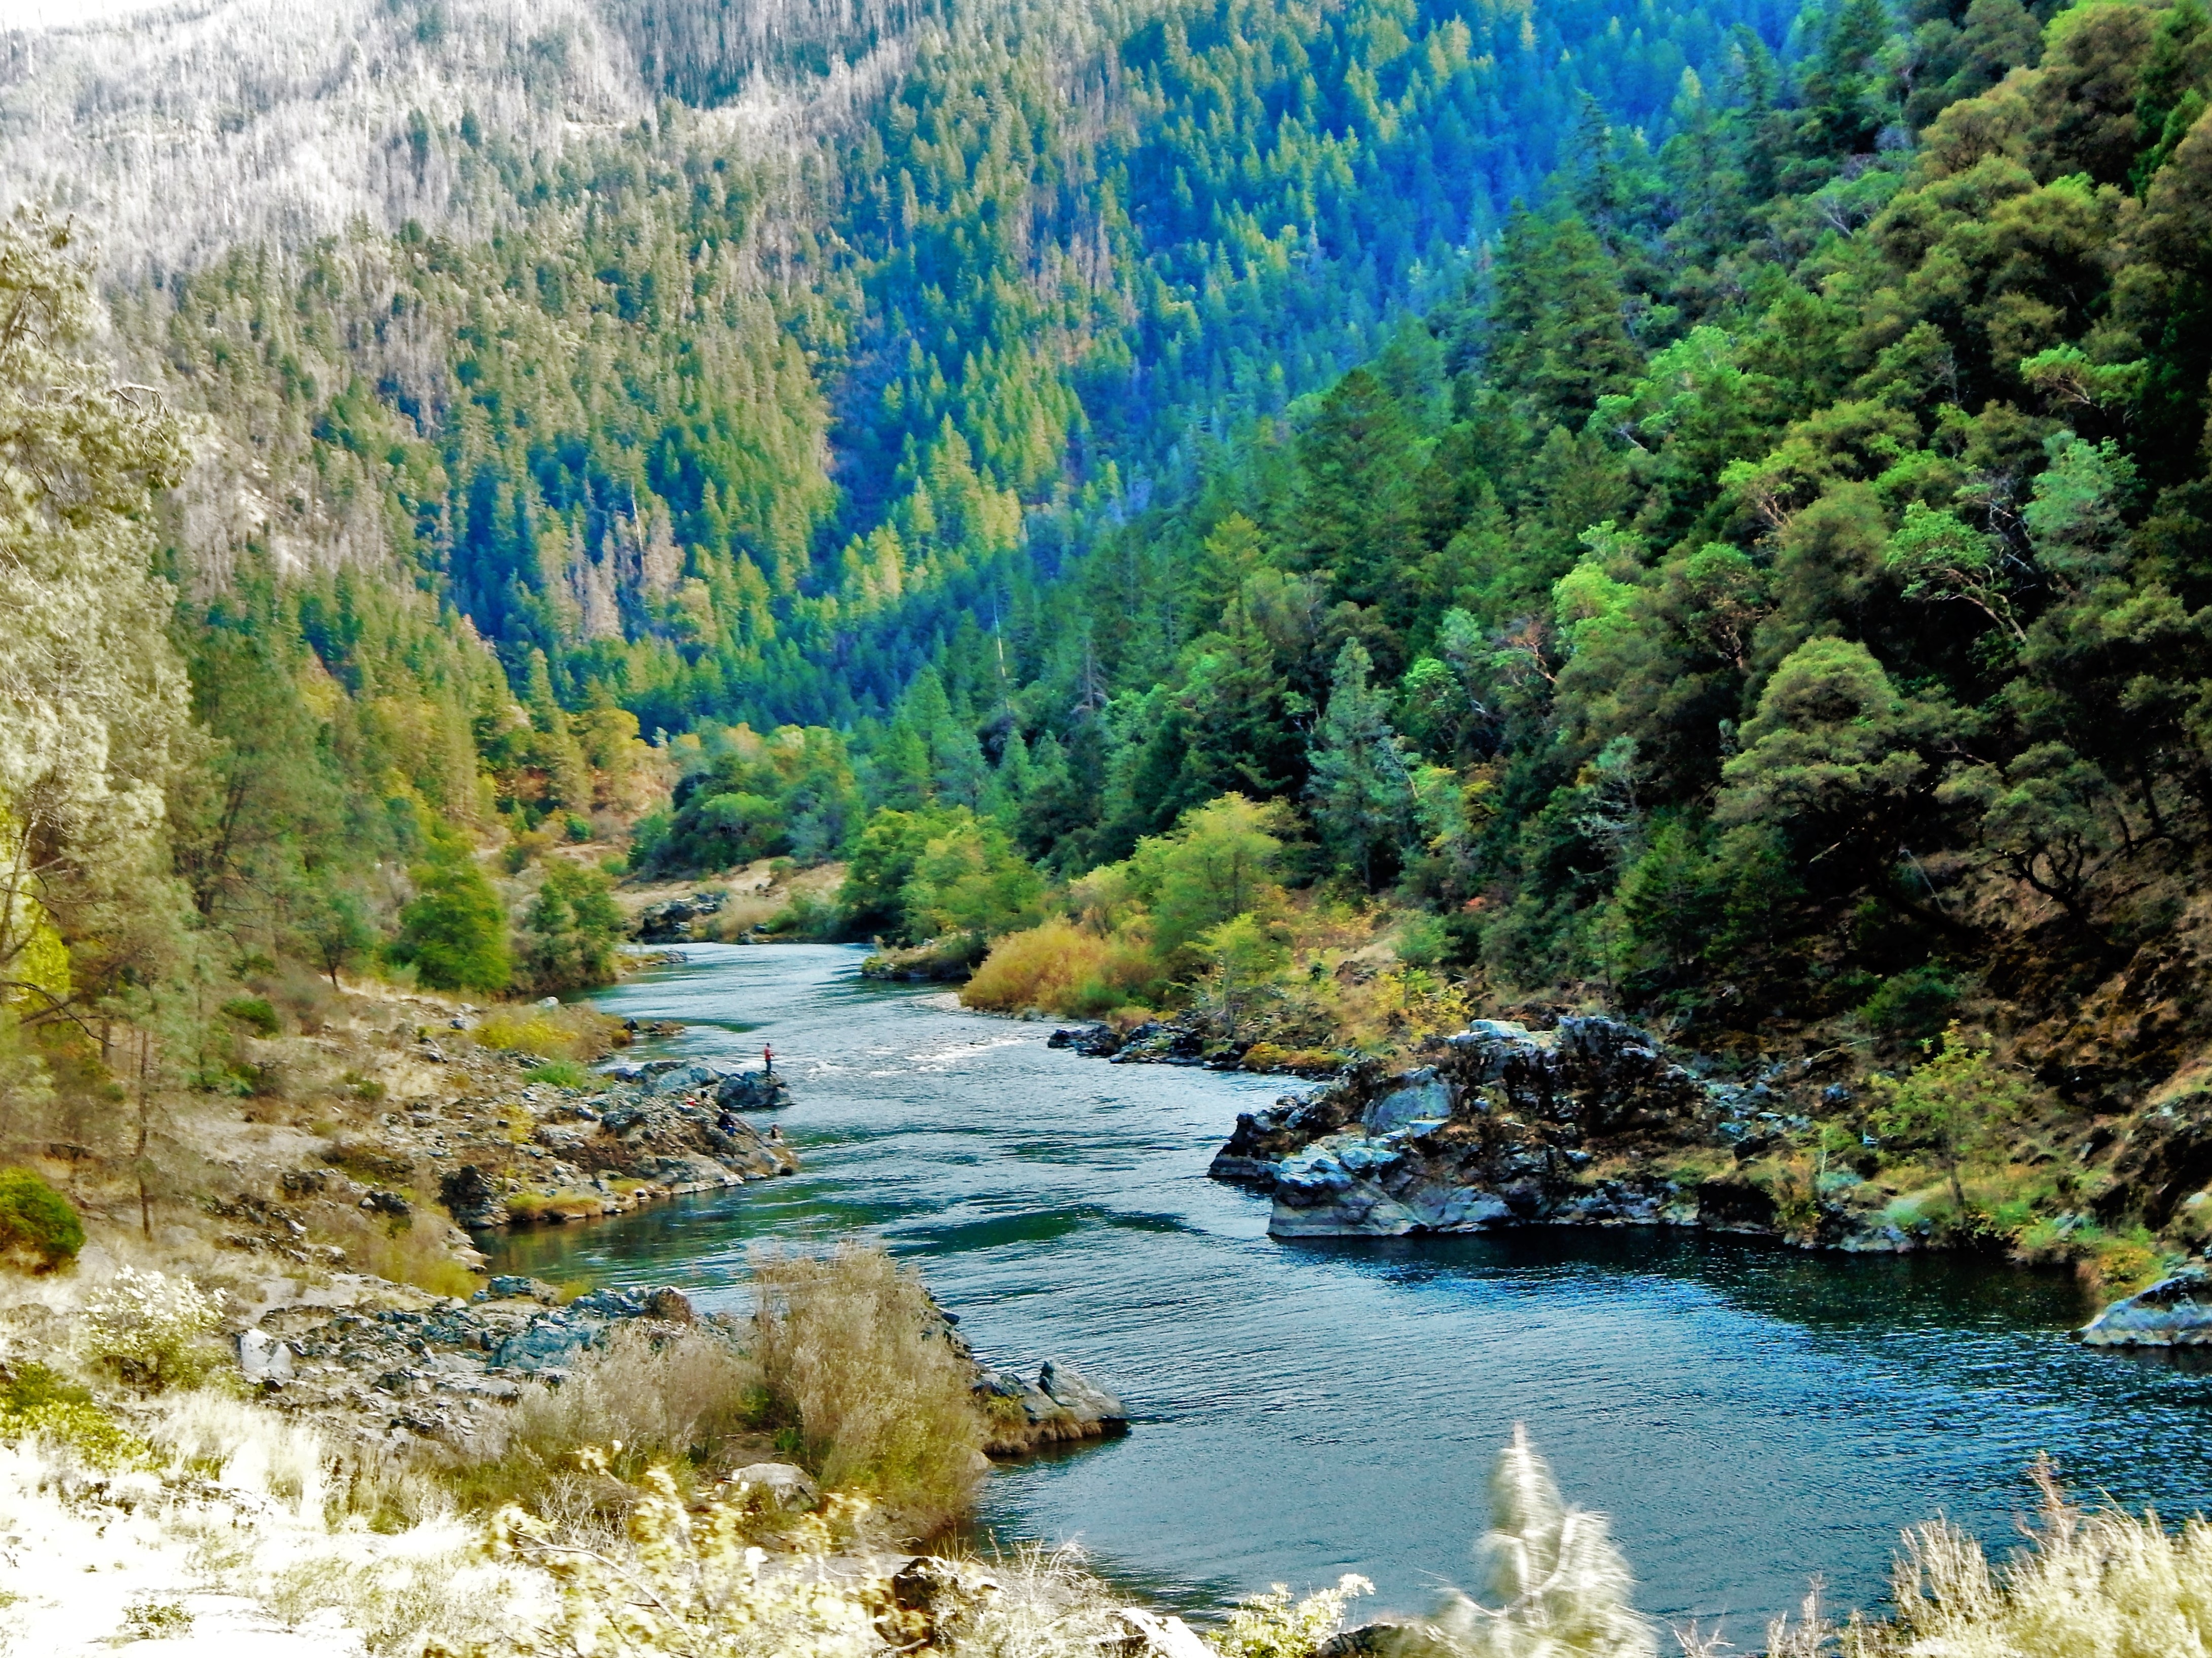
tree, wilderness, mountain, lake, river, valley, stream, rapid, canyon, ecosystem, landform, tarn, geographical feature